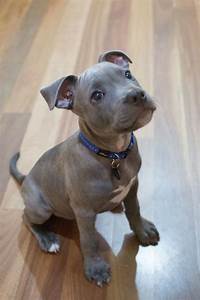
Label: cane